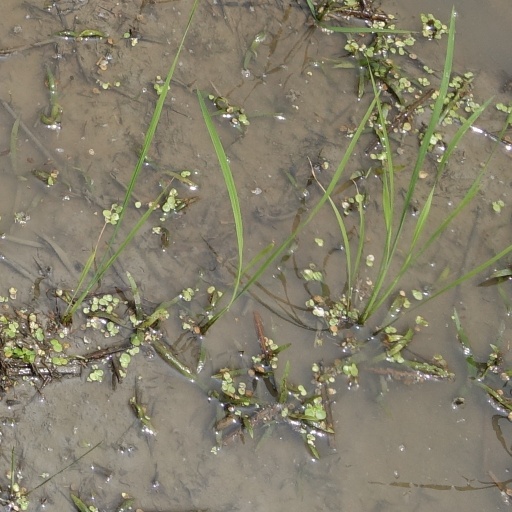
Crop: rice